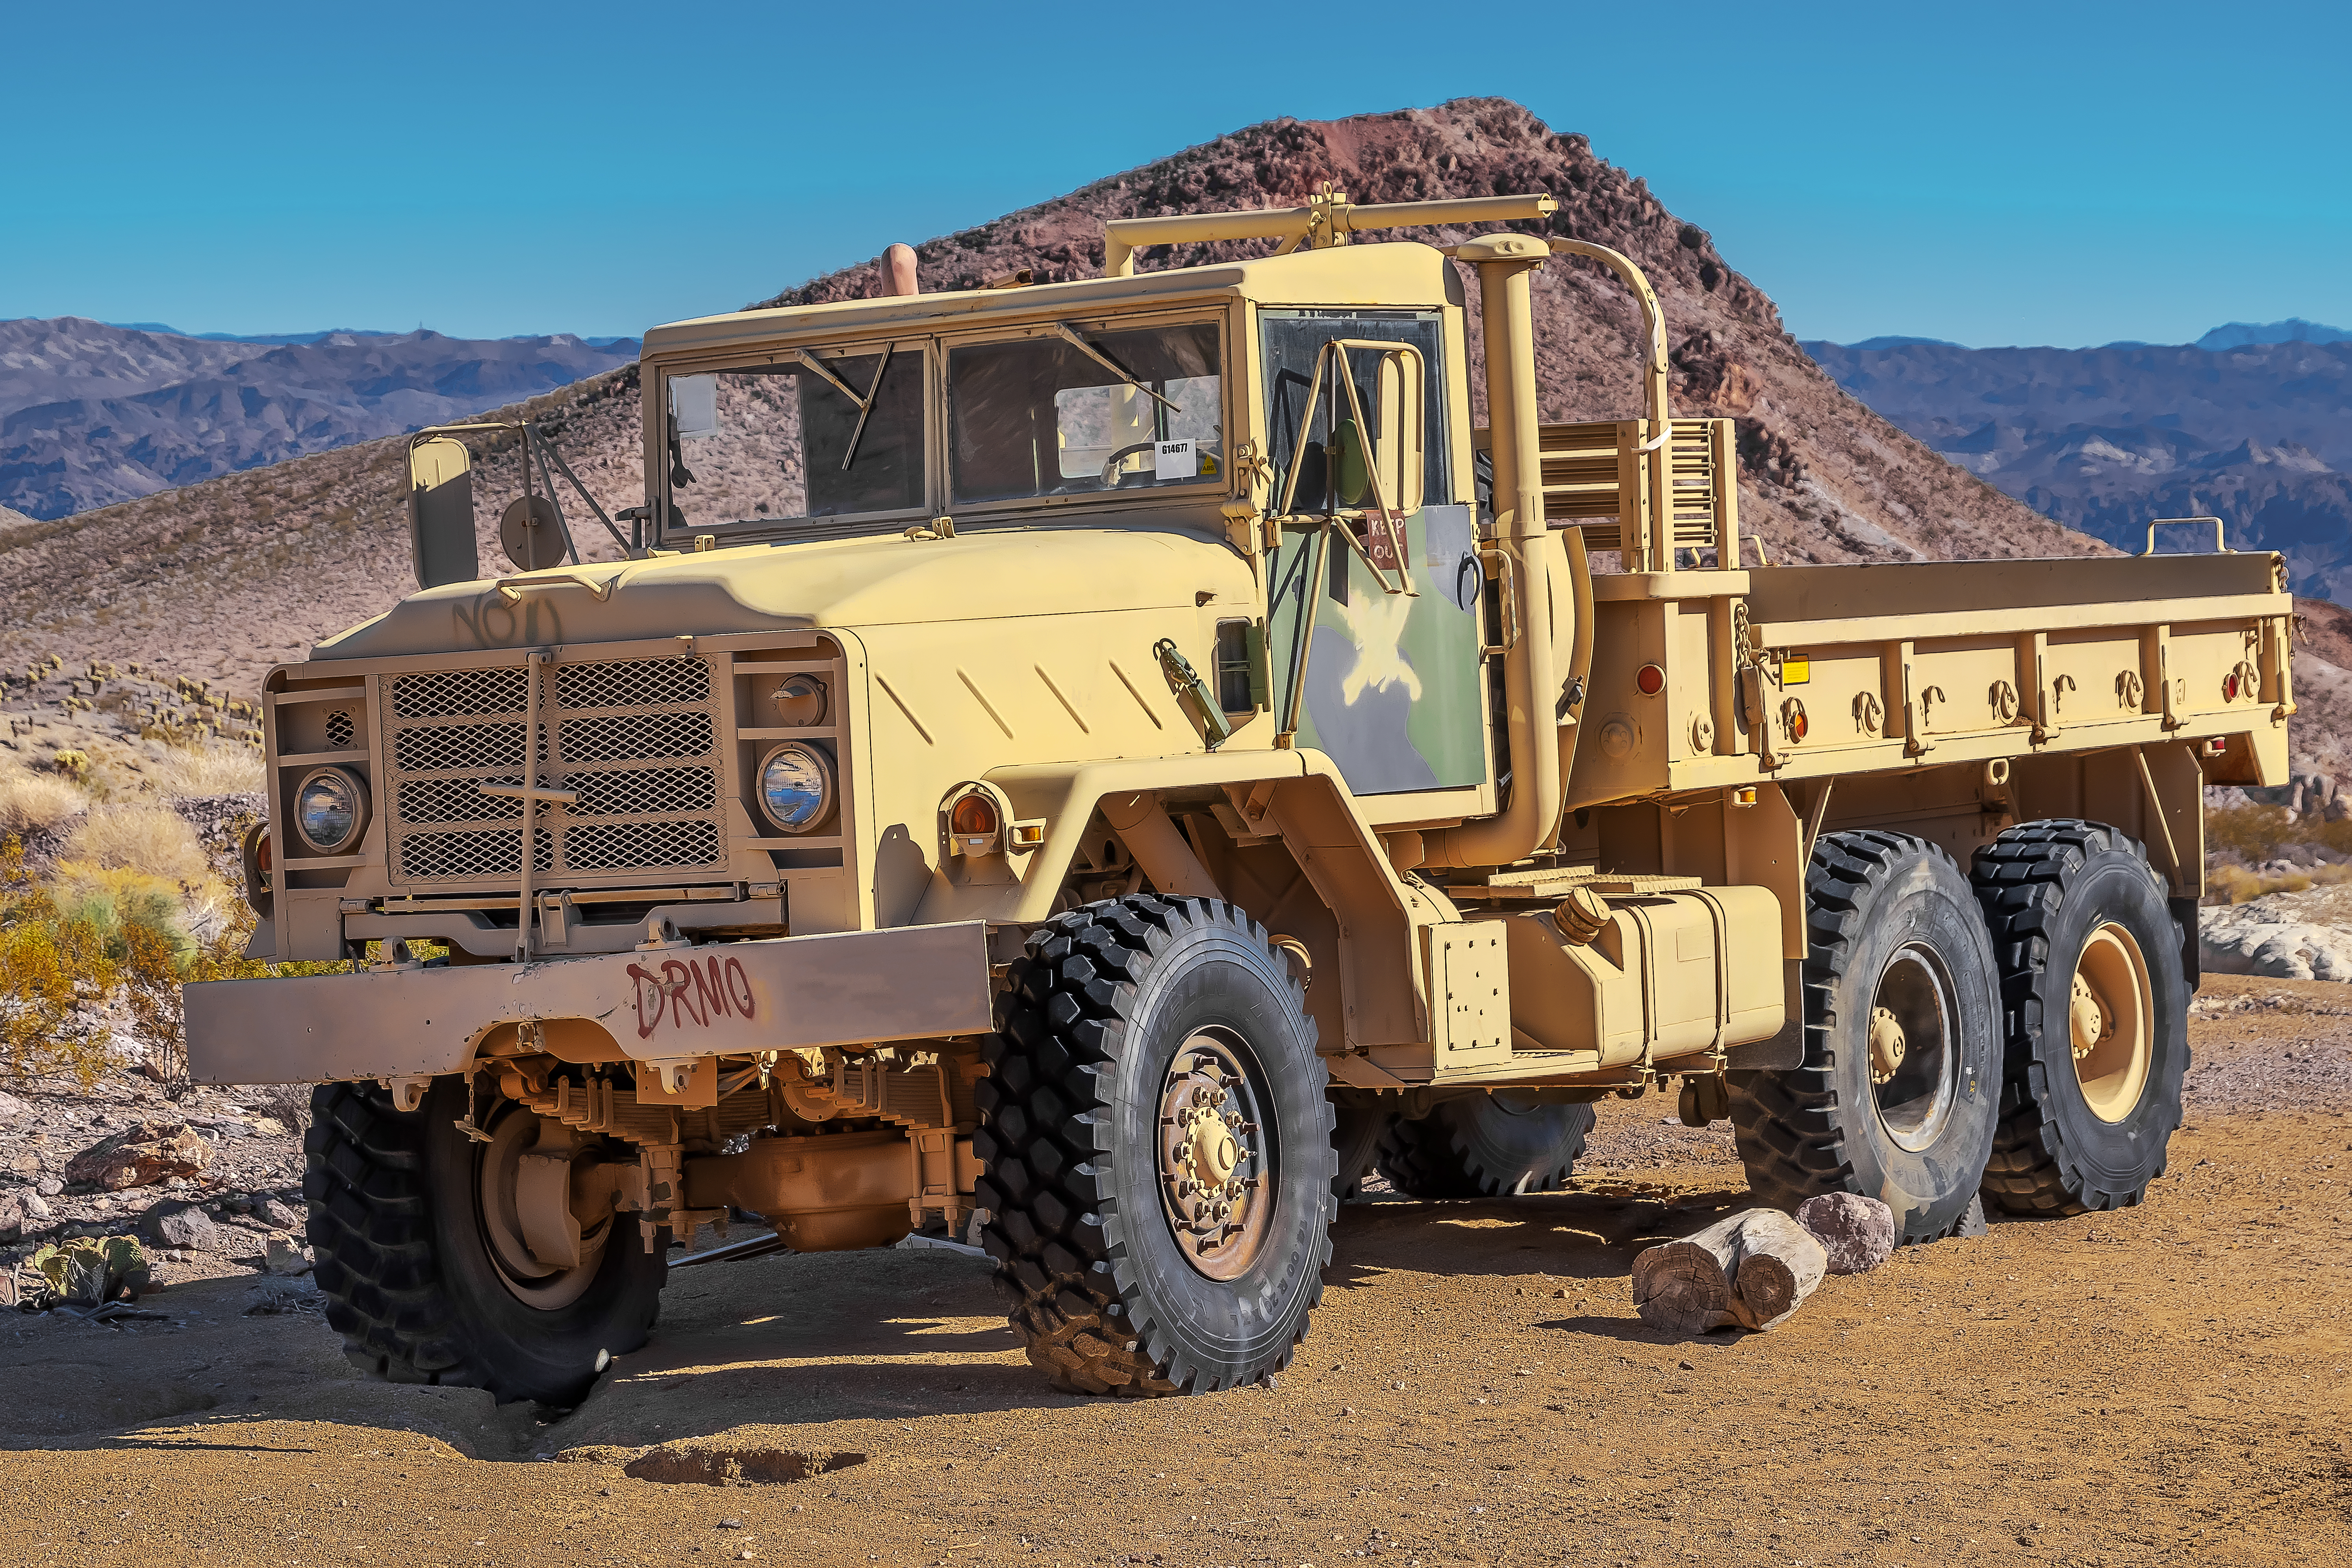
geotagged, nevada, searchlight, united states, usa, a6500, abandoned, attraction, auto, canyon, Car Graveyard, car photography, Clark County, Clark County Nevada, Clark County NV, classic, classic auto, classic car, classic cars, Classic Vehicle, desolate, El Dorado, El Dorado Canyon, El Dorado Mine, El Dorado Mountains, Eldorado Canyon Mine Tours, feet, ghost town, historical, isolated, lonely, mine, model, naked, Nelson Cutoff Road, Nelson Ghost Town, Nelson Nevada, Nevada Ghost Town, Nevada Ghost Town Photography, Nevada Mine Tour, Nevada Mountains, Nevada Tourism, old, old buildings, old cars, old town, portrait, rustic, rusty, scenic, Searchlight Nevada, sightseeing, sony, SONY a6500, SONY Alpha 6500, sony mirrorless, stripping, tourist attraction, Tourist Desert, travel, Travel Blog Photo, travel photography, vacation, vehicle, vintage, wife, motor vehicle, transport, truck, mode of transport, car, construction equipment, Six wheel drive, military vehicle, commercial vehicle, automotive tire, off roading, landscape, Medium tactical vehicle replacement, off road vehicle